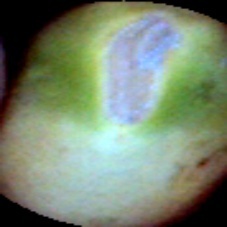
Label: Immature